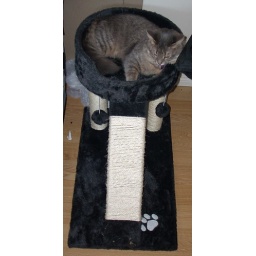
Jack in the cat tree that we got free from work.